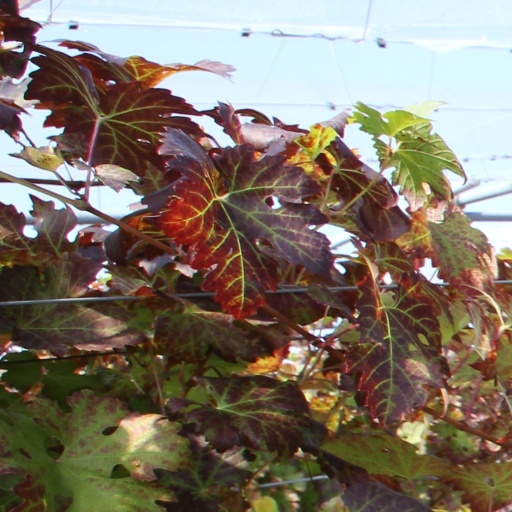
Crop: grape